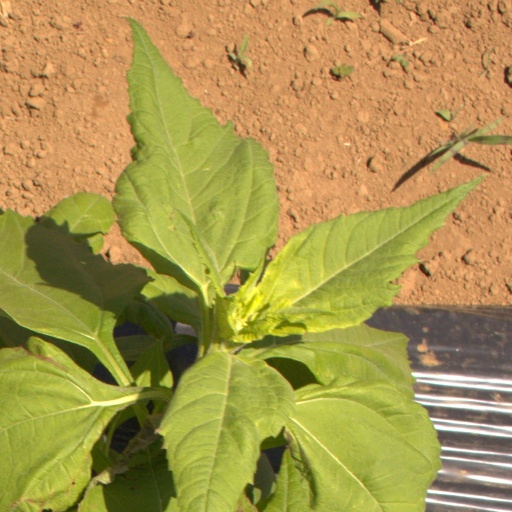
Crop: Jerusalem artichoke